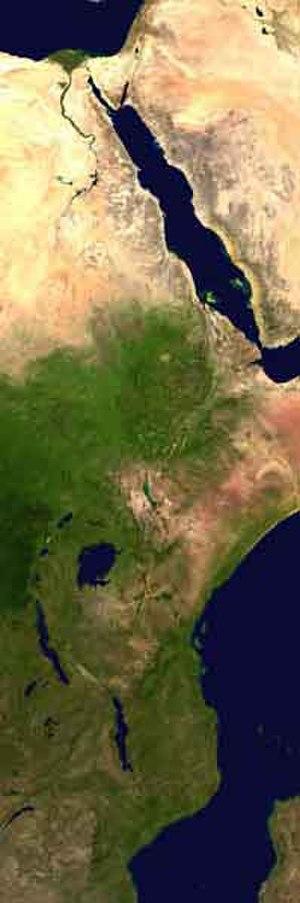
La vallée du Grand Rift est le nom donné en 1894 par l'explorateur écossais John Walter Gregory, après son voyage en Afrique orientale britannique, à un ensemble géologique constitué d'une série de failles et de volcans, situé en Afrique de l'Est.